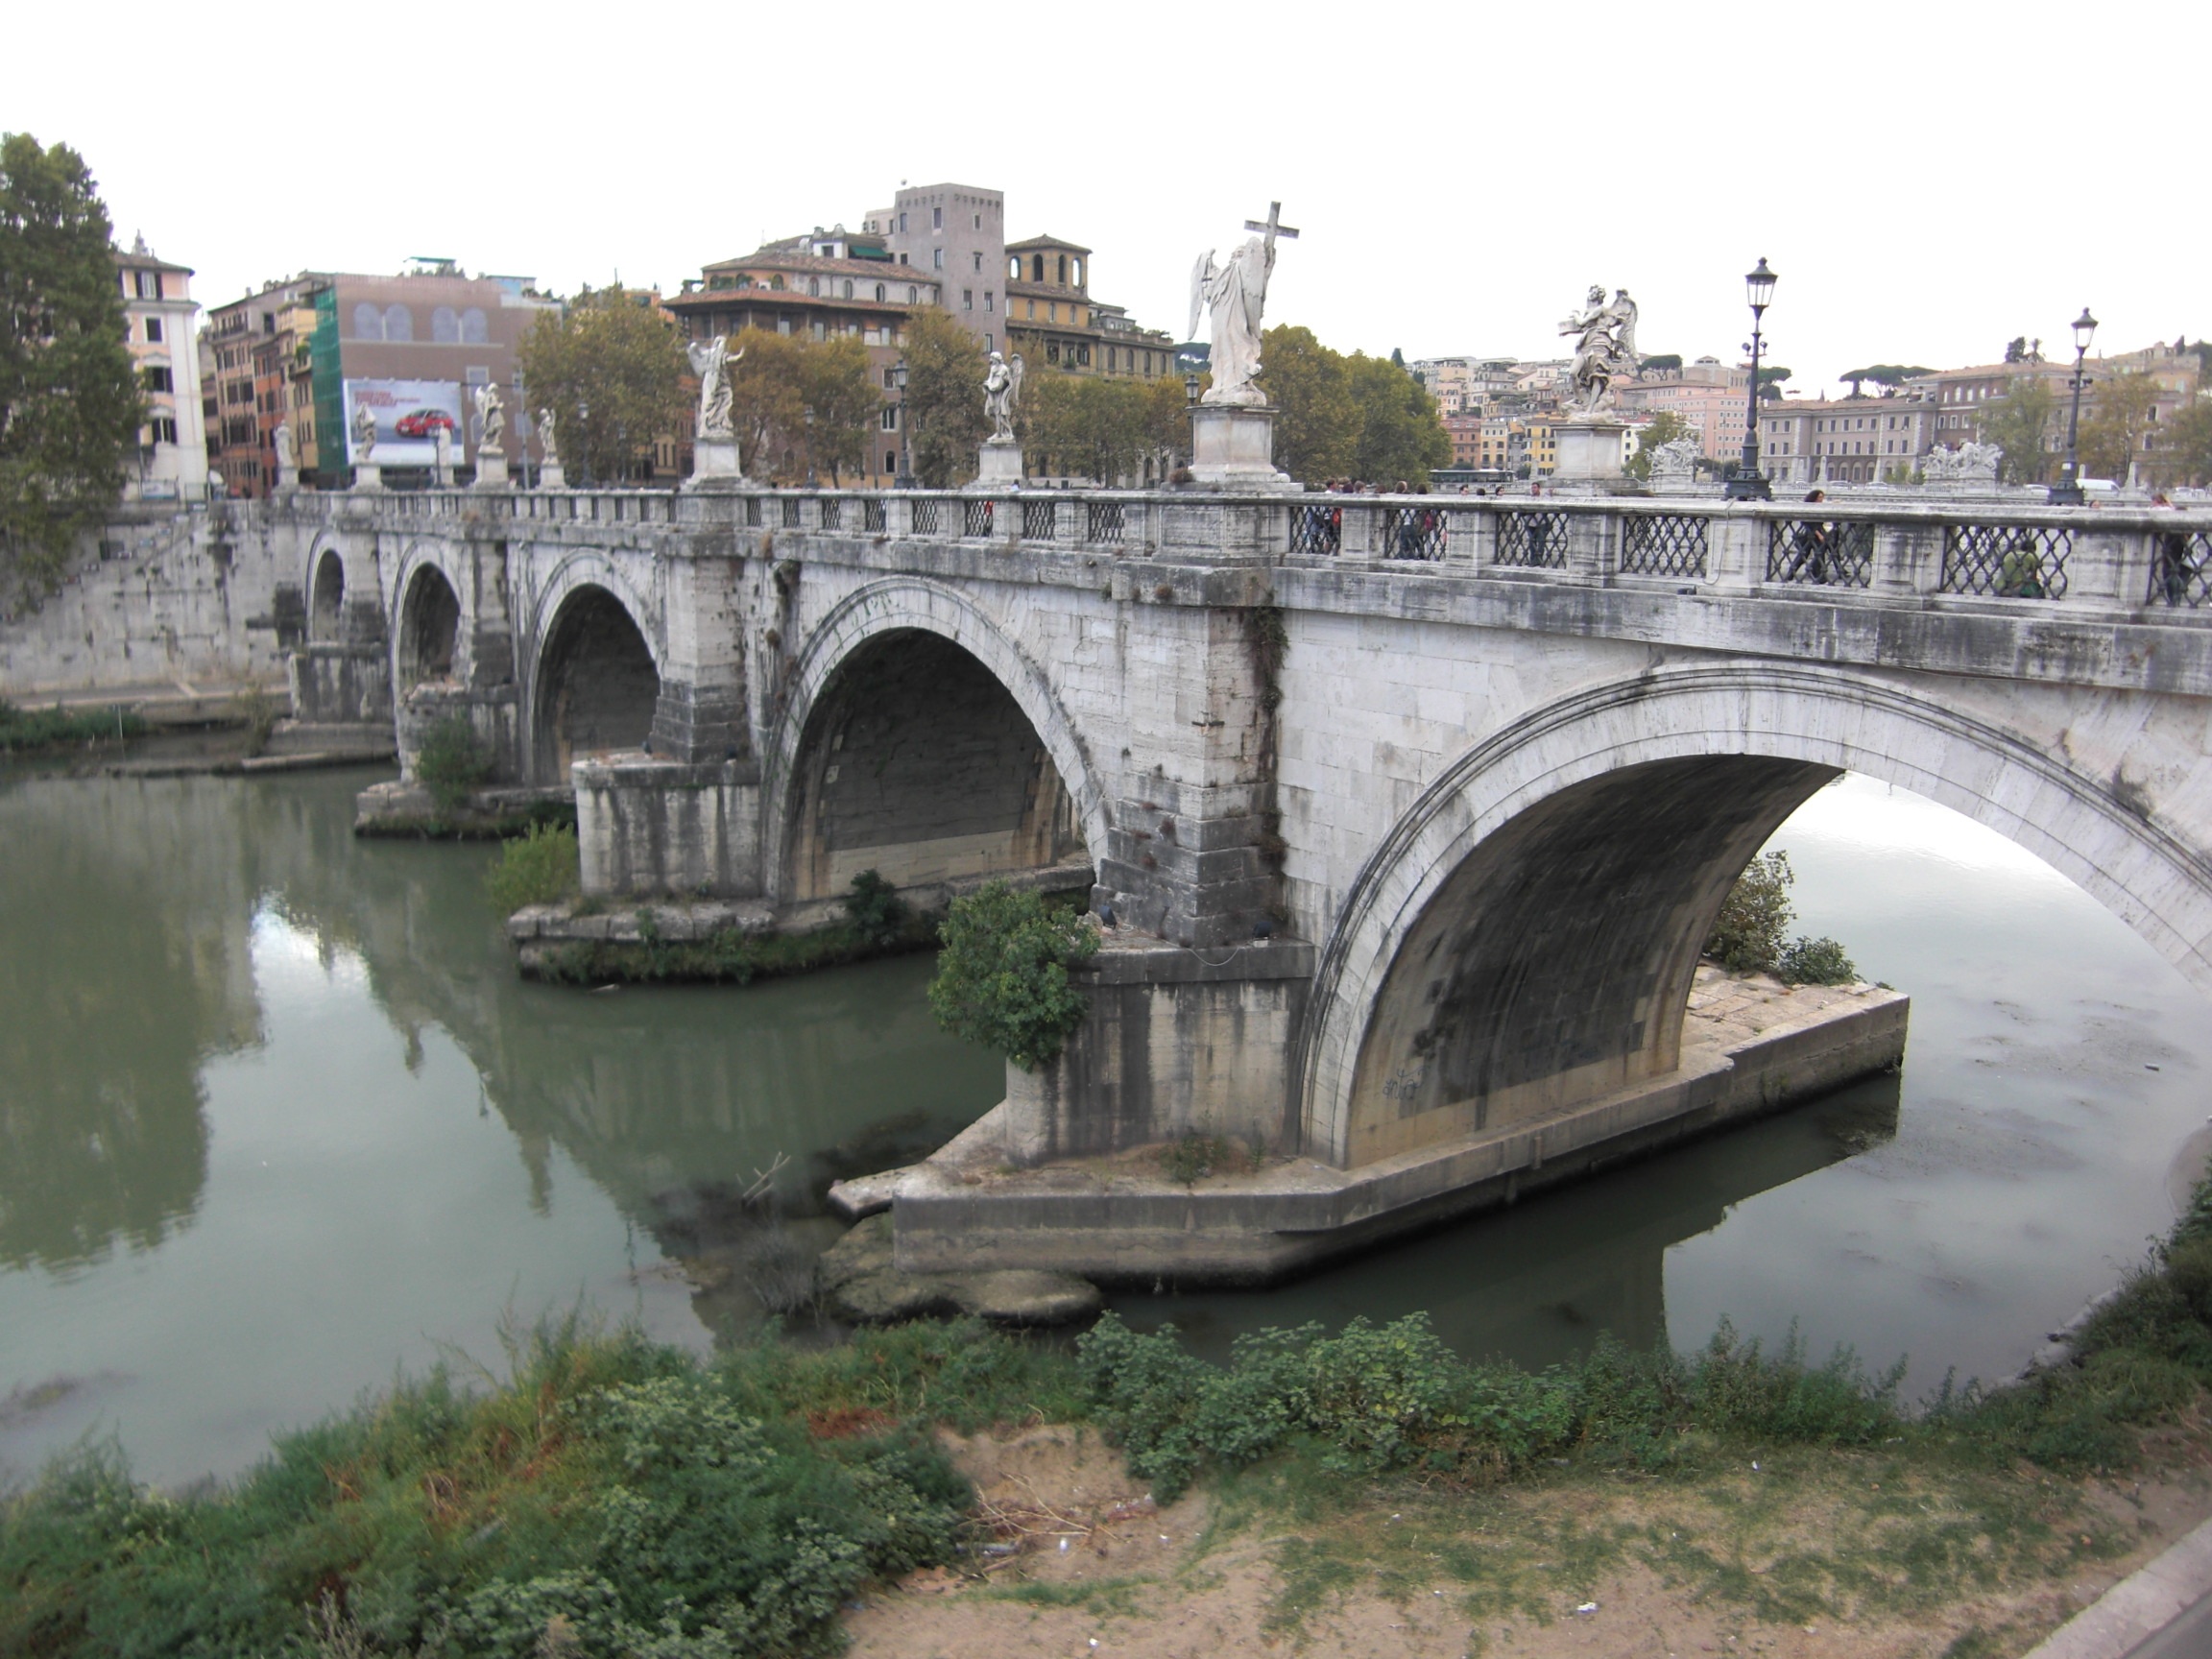
bridge, river, canal, arch, italy, waterway, rome, viaduct, tiber, aqueduct, arch bridge, devil's bridge, nonbuilding structure, fiume tevere